Iraqi Turkmen

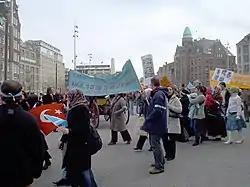
Iraqi Turkmen protesting in Amsterdam, the banner reads: 'Kirkuk is an Iraqi city with Turkmen characteristics'.

Over 135 Turkmen civilians were killed on 28 March 1991 during the Gulf War by Iraqi forces, in the Turkmen town of Altun Kupri.